Russell Adam Burnham

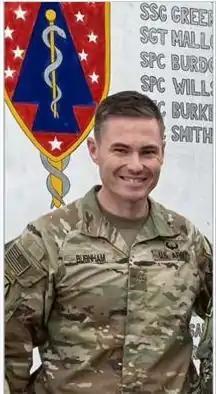
MAJ Russell Burnham, Afghanistan, 2019

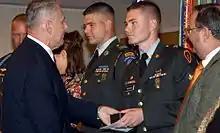
Spc. Russell A. Burnham, right, receives U.S. Army Soldier of the Year Award (2003)

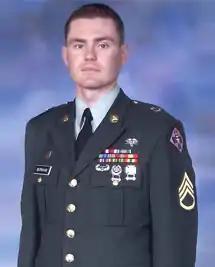
Staff Sgt Burnham, U.S. Army Medical Corps NCO of the Year (2007)

Russell Adam Burnham (born September 6, 1979), is an American business owner, Physician Assistant and U.S. Army veteran. Burnham was recognized as the 2003 U.S. Army Soldier of the Year, 2007 U.S. Army Medical Corps NCO of the Year, and is an Eagle Scout. He is the great-grandson of Frederick Russell Burnham (1861–1947), recipient of the Distinguished Service Order, and famous American scout and world-traveling adventurer who helped inspire the founding of the international Scouting Movement.